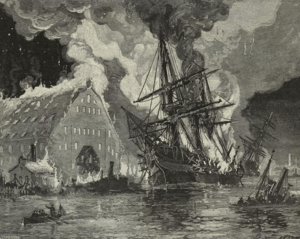
Slaget ved Hampton Roads / Unionens blokade ved Hampton Roads
Fregatten Merrimack afbrændes på flådeværftet i Norfolk
Slaget ved Hampton Roads, som oftest kaldes Kampen mellem Monitor og Merrimack, var et søslag i den amerikanske borgerkrig. Det huskes ikke mindst fordi det var det første slag mellem to jernpansrede skibe USS Monitor og CSS Virginia. Søslaget foregik i hovedsagen den 8. og 9. marts 1862 ud for Sewell's Point, et snævert farvand nær mundingen af Hampton Roads, Virginia.